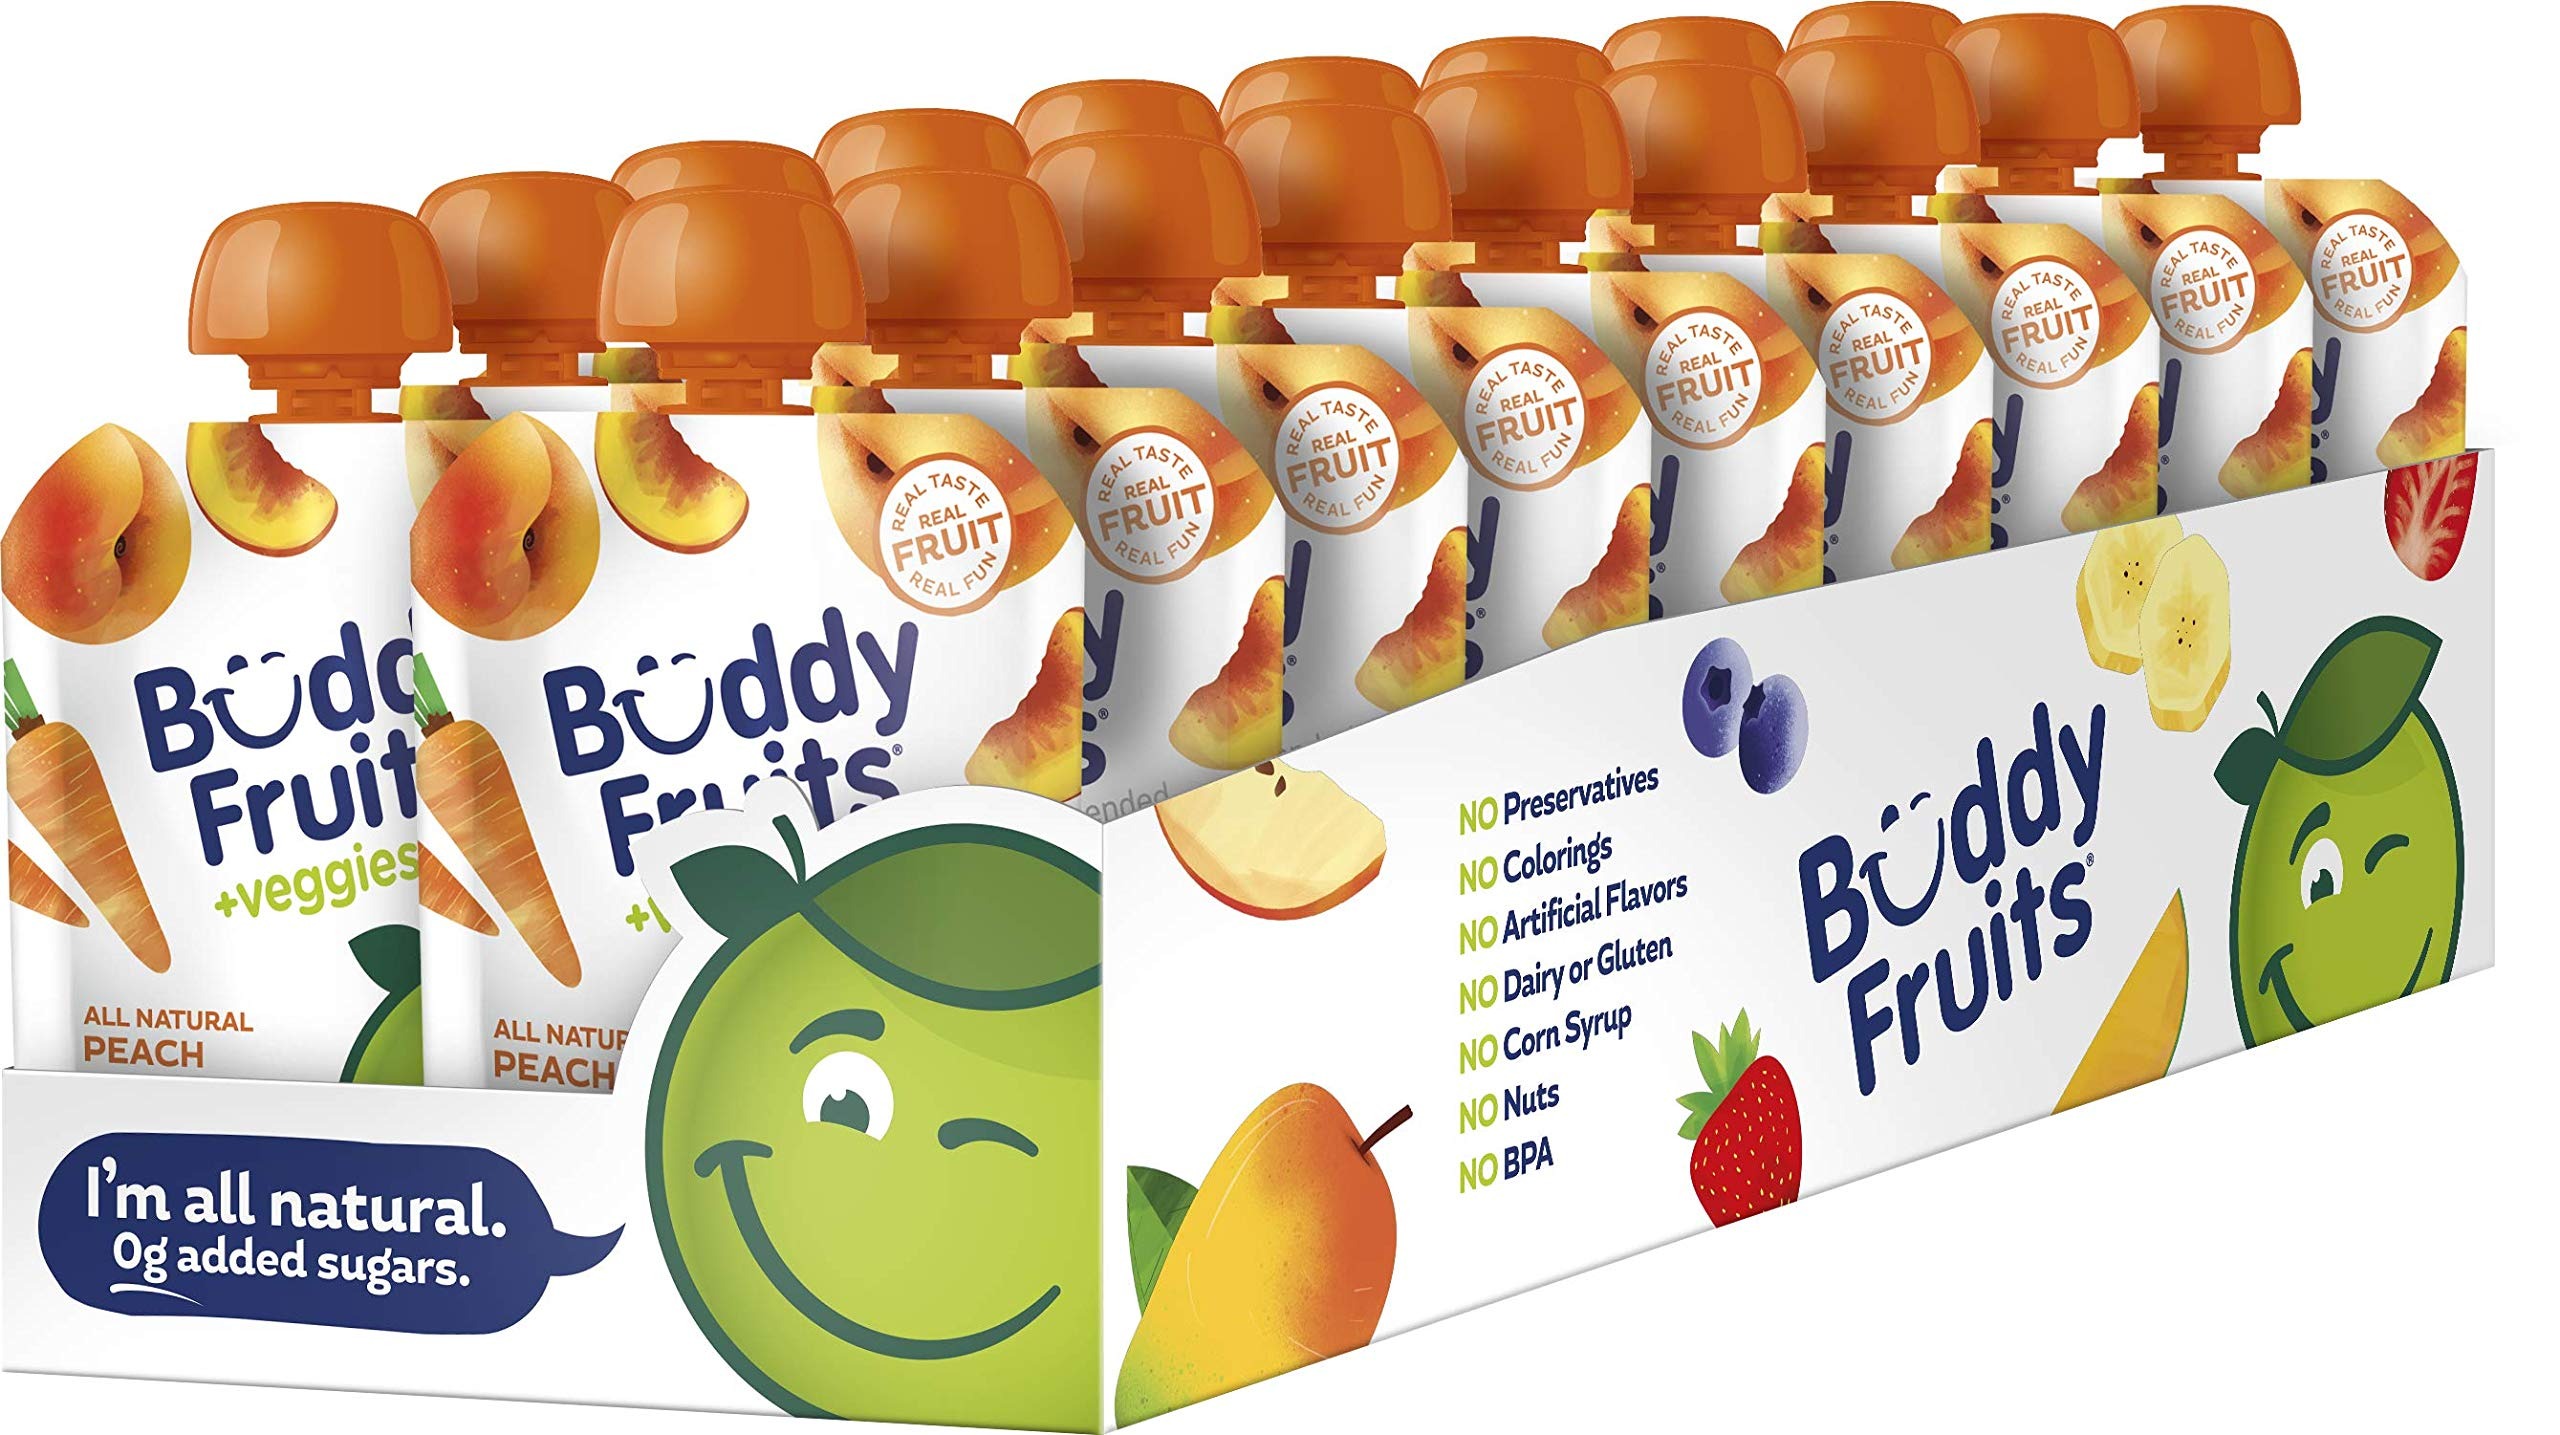
Item Name: Buddy Fruits & Veggies Snacks To Go Peach Carrot Unsweetened Applesauce 3.2oz Pouch (18pk) Gluten-Nut-Dairy-Preservatives-BPA Free, Non GMO, Kosher
Bullet Point 1: DELICIOUS & REFRESHING: Real Fruit Squeeze Pouches for Kids & Toddlers: No Added Sugar, Non GMO, Vegan, Gluten Free, No Preservatives, No Colorings, Dairy Free, No Corn Syrup, No Nuts, No BPA, Certified Kosher
Bullet Point 2: PERFECT HEALTHY: Buddy Fruits squeeze pouches are a perfect healthy drink and snack for all ages. Made with 100% Real Fruits for an easy, on-the-go snack
Bullet Point 3: FRUIT TO TAKE ANYWHERE: Toss it in your bag or your kids school lunch box - Making sure your precious little ones are getting a delicious and nutritious snack on the go wherever they are
Bullet Point 4: POWER PACKED FROM NATURE: We believe in putting the best nutrition into our kids. Mother Nature gives us the best power packed nutrition. Why mess with Mother Nature? We packed Mother Nature’s offering into our fruit pouches
Bullet Point 5: SAFETY & ALLERGIES: No worries there --- Buddy Fruits Fruit Pouches contain No Peanuts or Tree Nuts. Verified Non GMO. No Coloring or Artificial Flavorings. No Corn Syrup. Our products are BPA Free
Value: 57.6
Unit: Ounce

Price: 2